Sean Rash

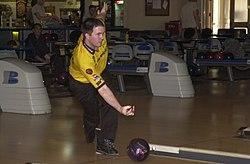
Sean Rash throws a ball in a game with Area I Soldiers and civilians.

Rash joined the PBA Tour in 2005. He holds the distinction of being the first PBA player to ever win a title when starting from the Tour Qualifying Round (TQR), which he accomplished in his rookie season at the . Rash caused a minor controversy during his 256–236 semifinal victory over Danny Wiseman in the 2006 Beltway Classic in Baltimore. After throwing a match-clinching strike in the 11th frame, Rash approached the crowd at the left side of the approach and yelled, "Who's your hometown fan, now?" seemingly in reference to Wiseman, a Baltimore native. Rash later minimized his outburst, telling "The Baltimore Sun" in 2007, "The media and everybody took it and twisted it the wrong way. Danny knew exactly what I meant. I was trying to get his fans to cheer me on in the next match." Rash went on to win the next match and the title.